Maurice Yaméogo

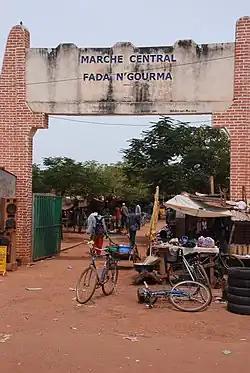
A market in Upper Volta

On 29 September 1956, PSEMA merged with the PVD-RDA to form the United Democratic Party (PDU). Despite his links with both of these parties, Yaméogo joined a new party in July 1956, the Voltaic Democratic Movement (MDV), founded by Gérard Kango Ouédraogo and the French captain Michel Dorange, in which he took on the role of financial controller. In the territorial elections of 30 March 1957, the MDV list led by Maurice Yaméogo at Koudougou, which included his cousin Denis Yaméogo and the Haitian-Arab Nader Attié scored a surprising victory over the PDU list led by Henri Guissou, winning all six of the seats which were up for election. This victory was certainly due to Yaméogo's "American style campaign," characterised by numerous meetings in the markets.